Petarch

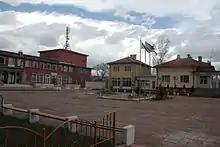
Petarch central square. Right - municipal office, left - Culture club "New Life"

Petarch is a village in Kostinbrod Municipality, Sofia Province, located in western Bulgaria approximately 5 km south-west of the town of Kostinbrod. In the centre there is a monument, several pubs and a computer club. There exists an Orthodox church and a school. There are several buses to Kostinbrod, Slivnitsa and Sofia.